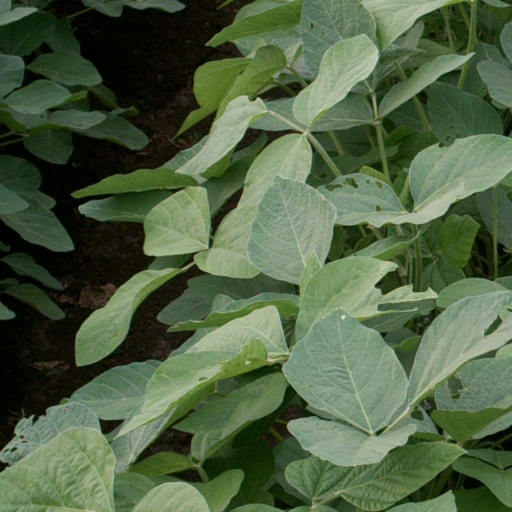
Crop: soybean